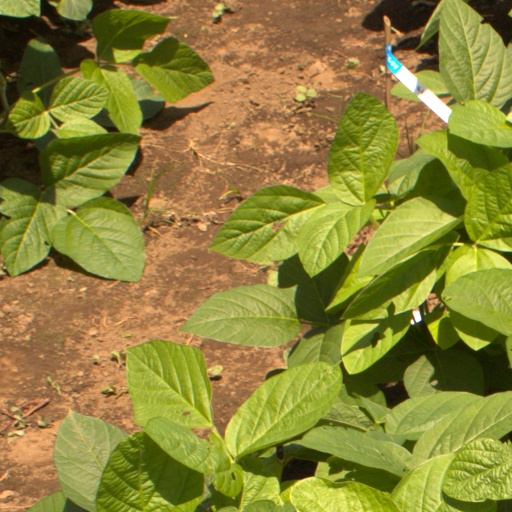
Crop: soybean